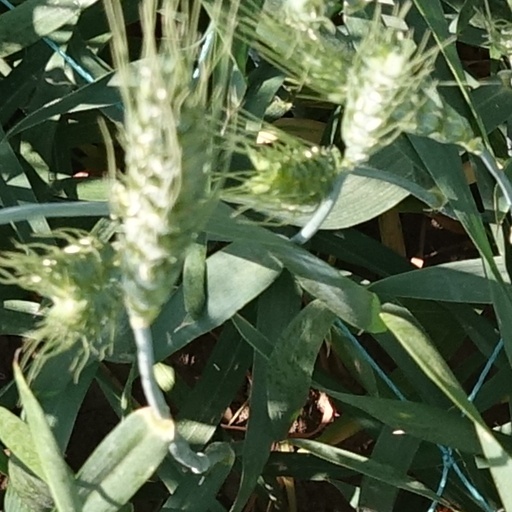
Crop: wheat